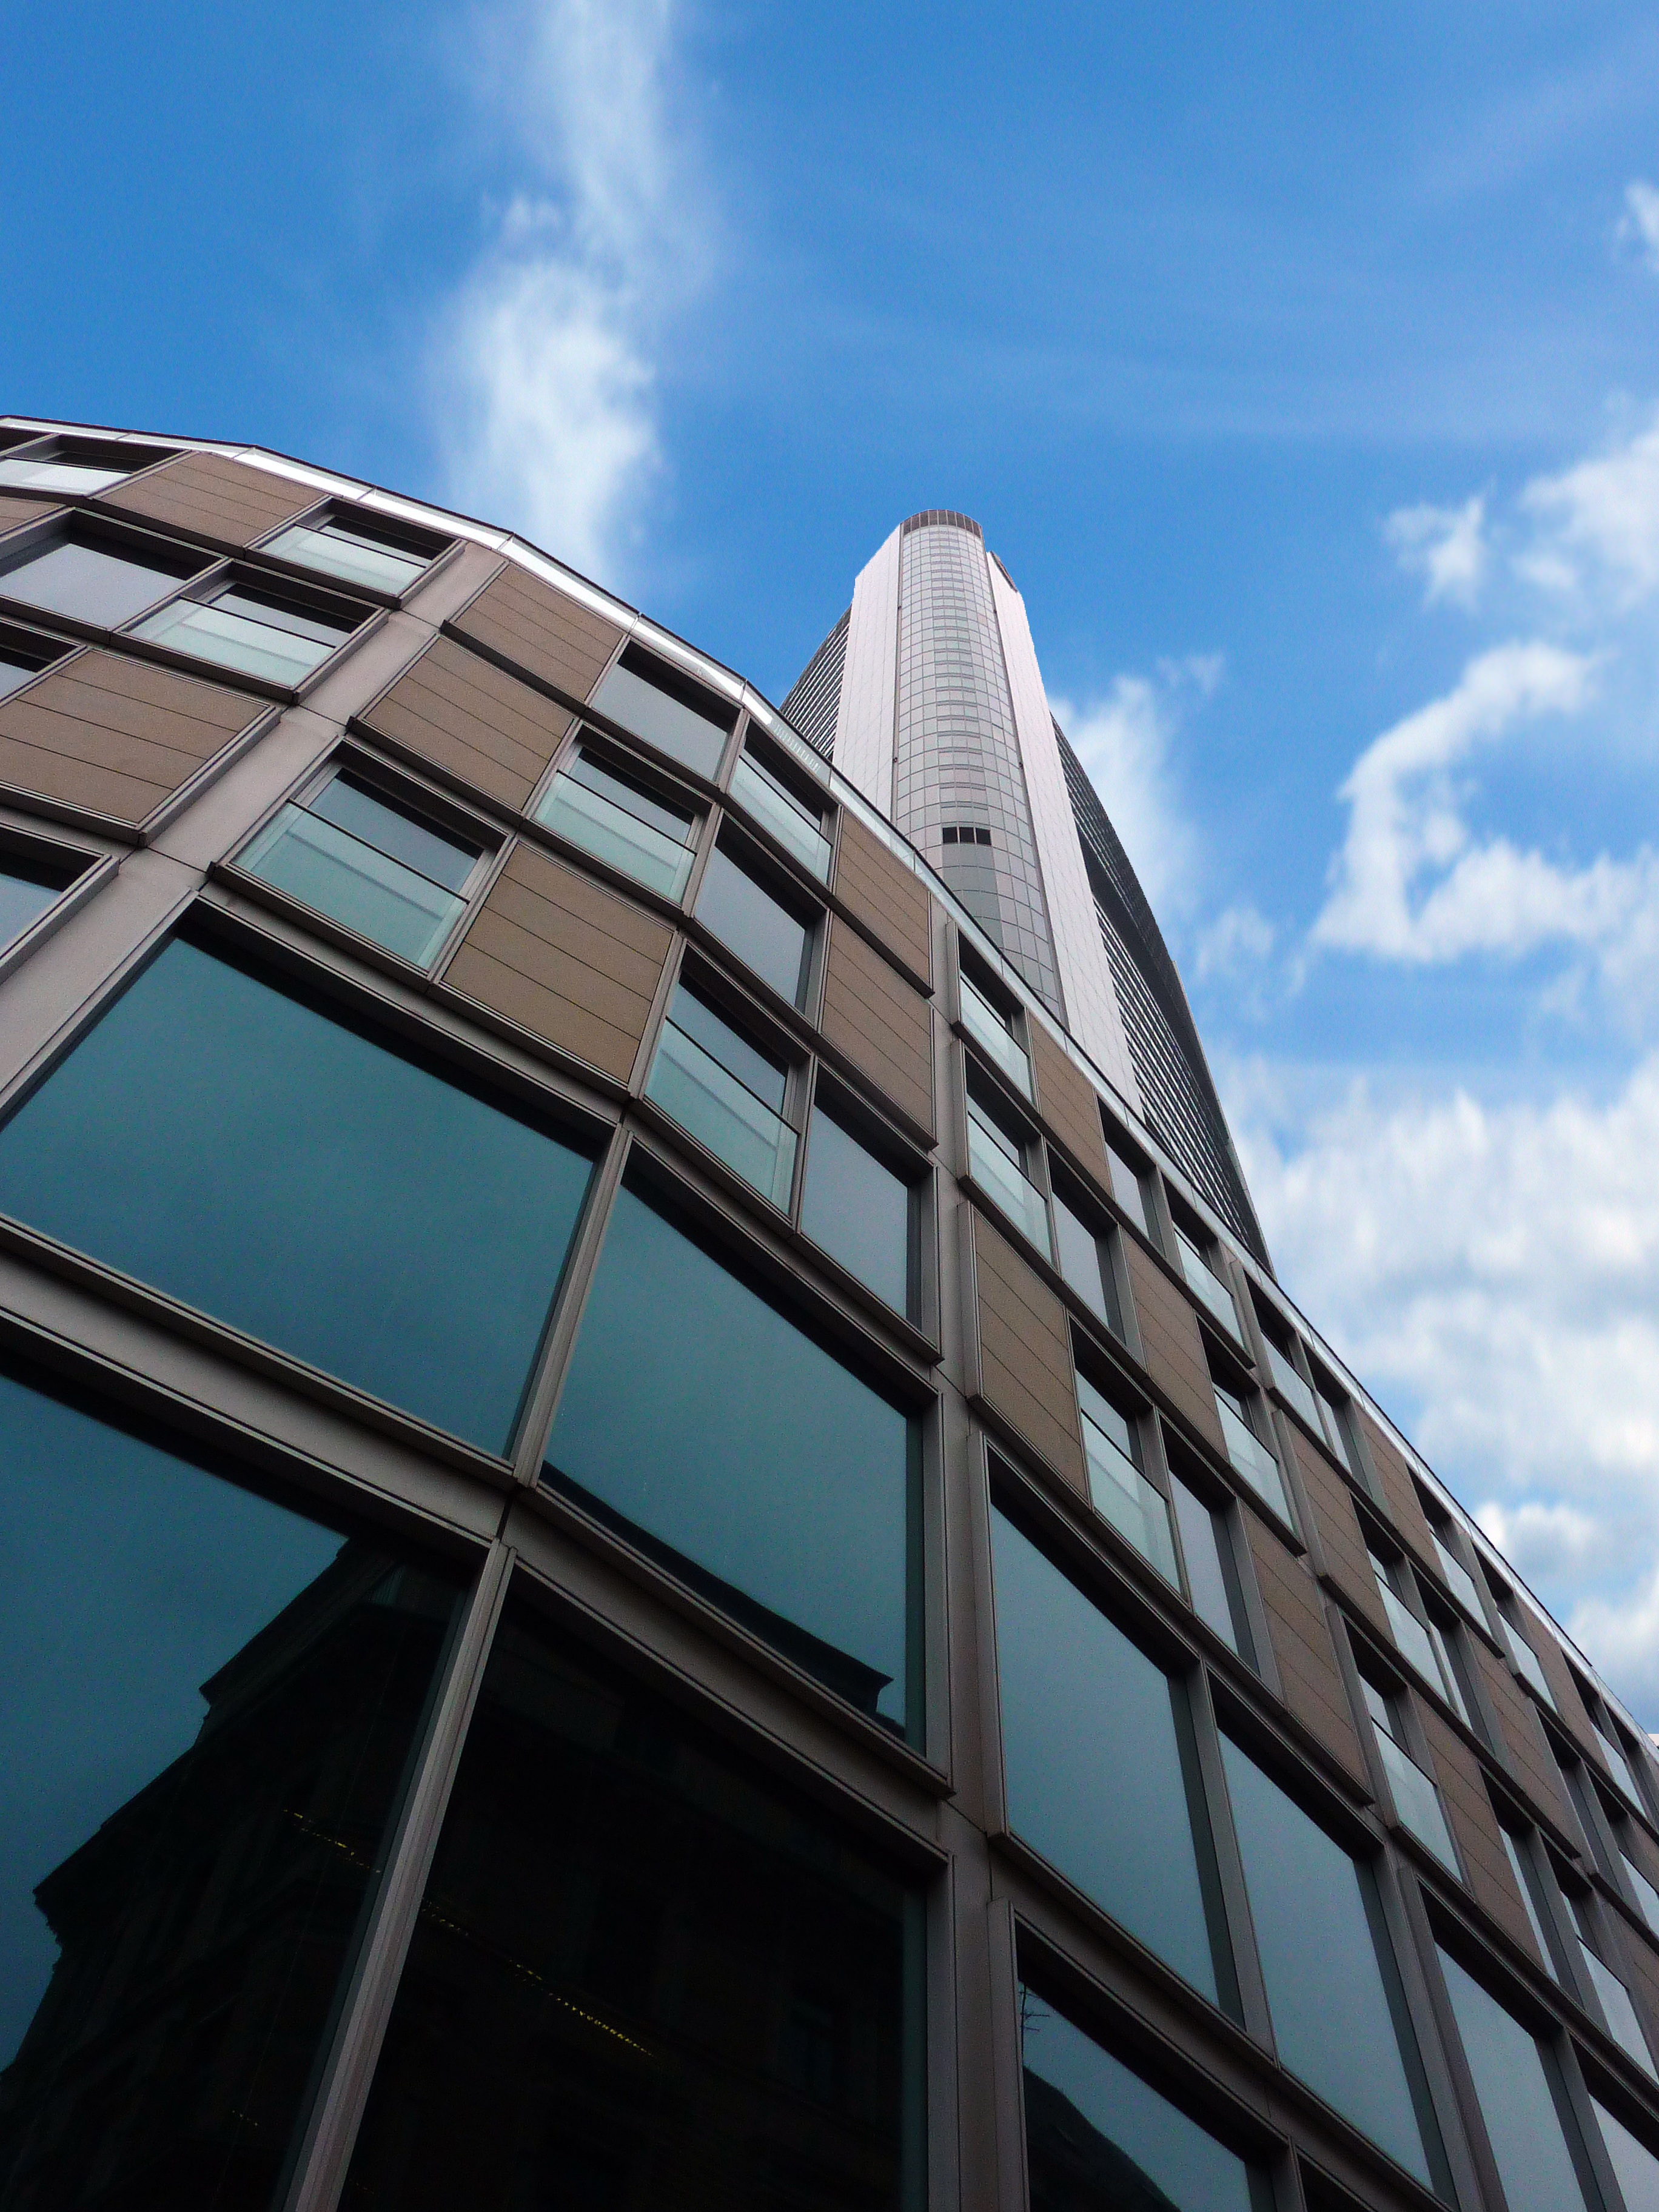
architecture, structure, sky, window, glass, roof, building, skyscraper, urban, downtown, reflection, landmark, facade, blue, modern, stadium, office building, tower block, city view, skyward, skyscrapers, headquarters, mirroring, big city, glass facades, daylighting, mirror wall, urban area, sport venue